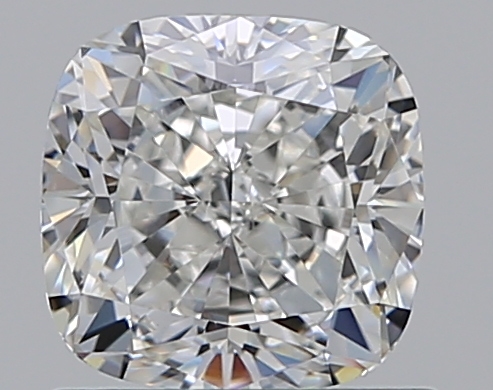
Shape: cushion
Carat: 0.91
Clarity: VVS2
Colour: G
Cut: EX
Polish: EX
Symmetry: EX
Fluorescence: N
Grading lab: GIA
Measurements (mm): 5.4 x 5.33 x 3.69